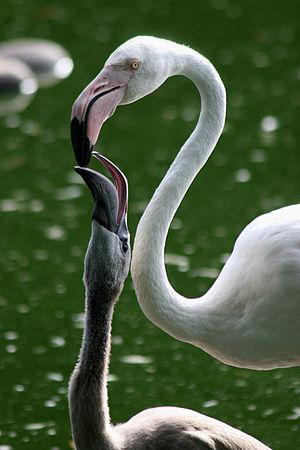
Le lait de jabot est une substance résultant du développement des cellules épithéliales tapissant le jabot de certaines espèces d'oiseaux dont les flamants, les manchots empereurs ou les pigeons. Cette substance très nutritive est donnée en nourriture aux oisillons par régurgitation.